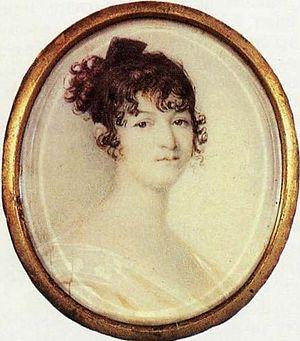
Alexandre Sergueïevitch Pouchkine est un poète, dramaturge et romancier russe né à Moscou le 26 mai 1799 et mort à Saint-Pétersbourg le 29 janvier 1837.
Nadejda Ossipovna Pouchkina, née Hannibal, est la fille d'Ossip Hannibal et de Maria Alekseievna Pouchkina. C'est la mère d'Alexandre Pouchkine.
Sergueï Lvovitch Pouchkine, né à Saint-Pétersbourg et décédé à Moscou, est le père du poète russe Alexandre Sergueïevitch Pouchkine.